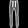
Label: Trouser